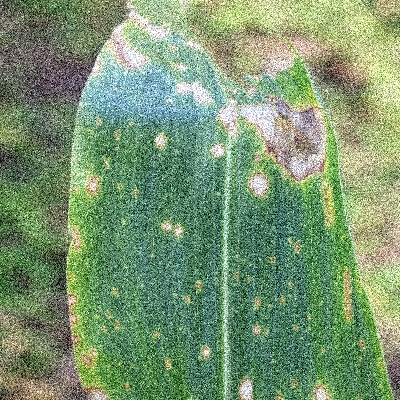
Label: Corn_(Maize)___Leaf_Spot